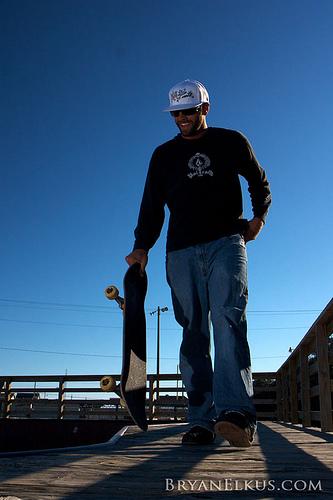
A man is walking on the ramp holding his skateboard.